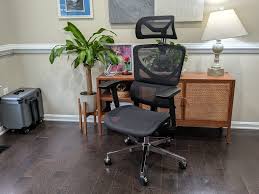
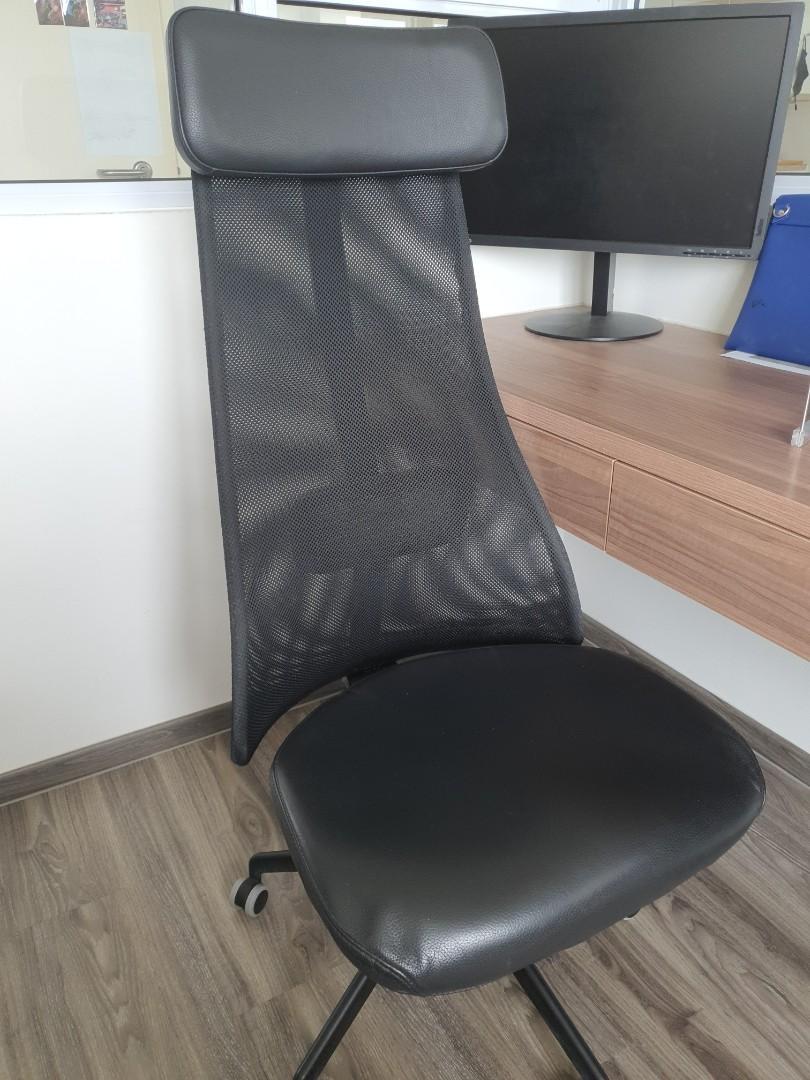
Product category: items_chair
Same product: no